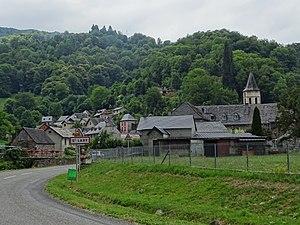
Saint-Lary est une commune française, située dans le département de l'Ariège en région Occitanie.